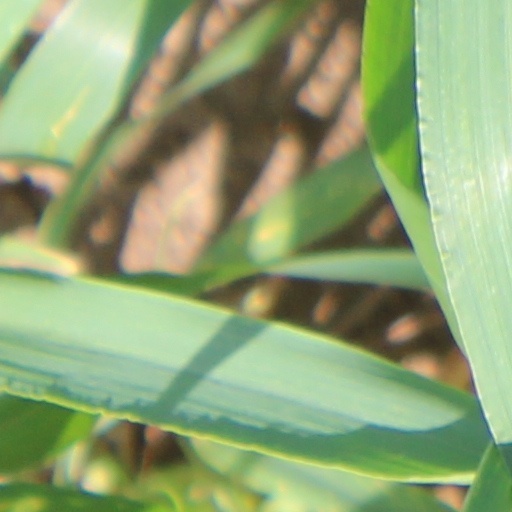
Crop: wheat